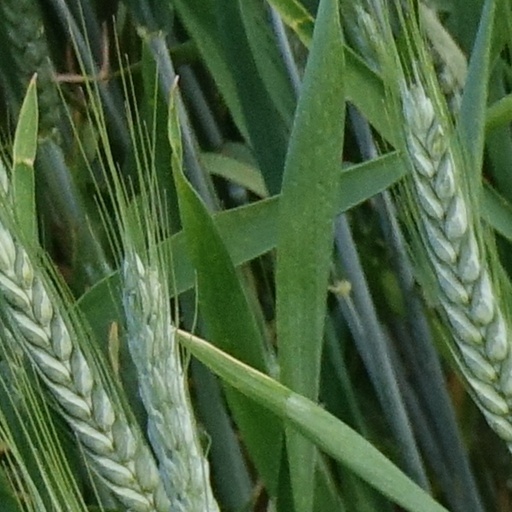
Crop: wheat